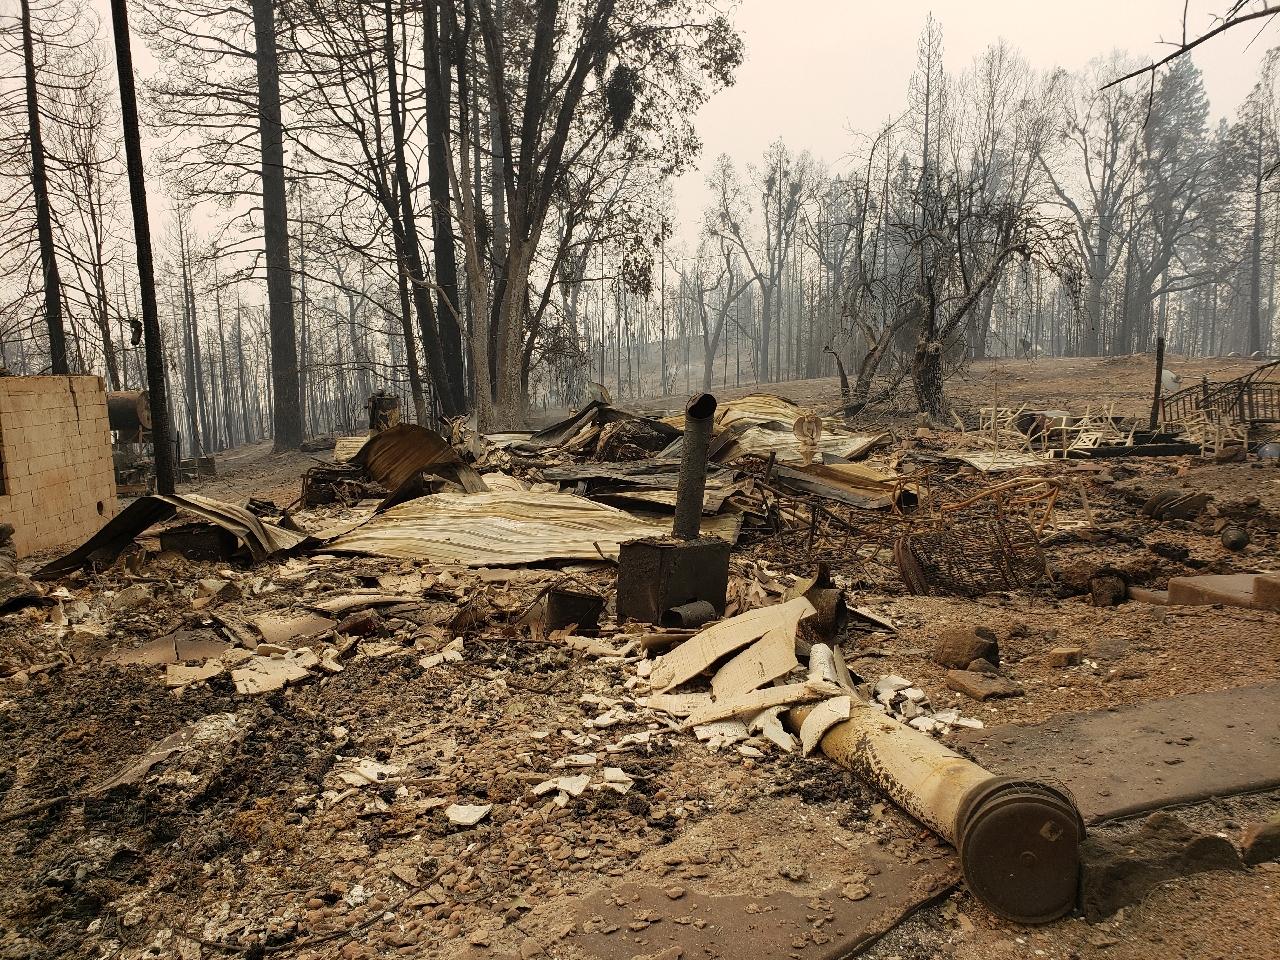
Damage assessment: destroyed